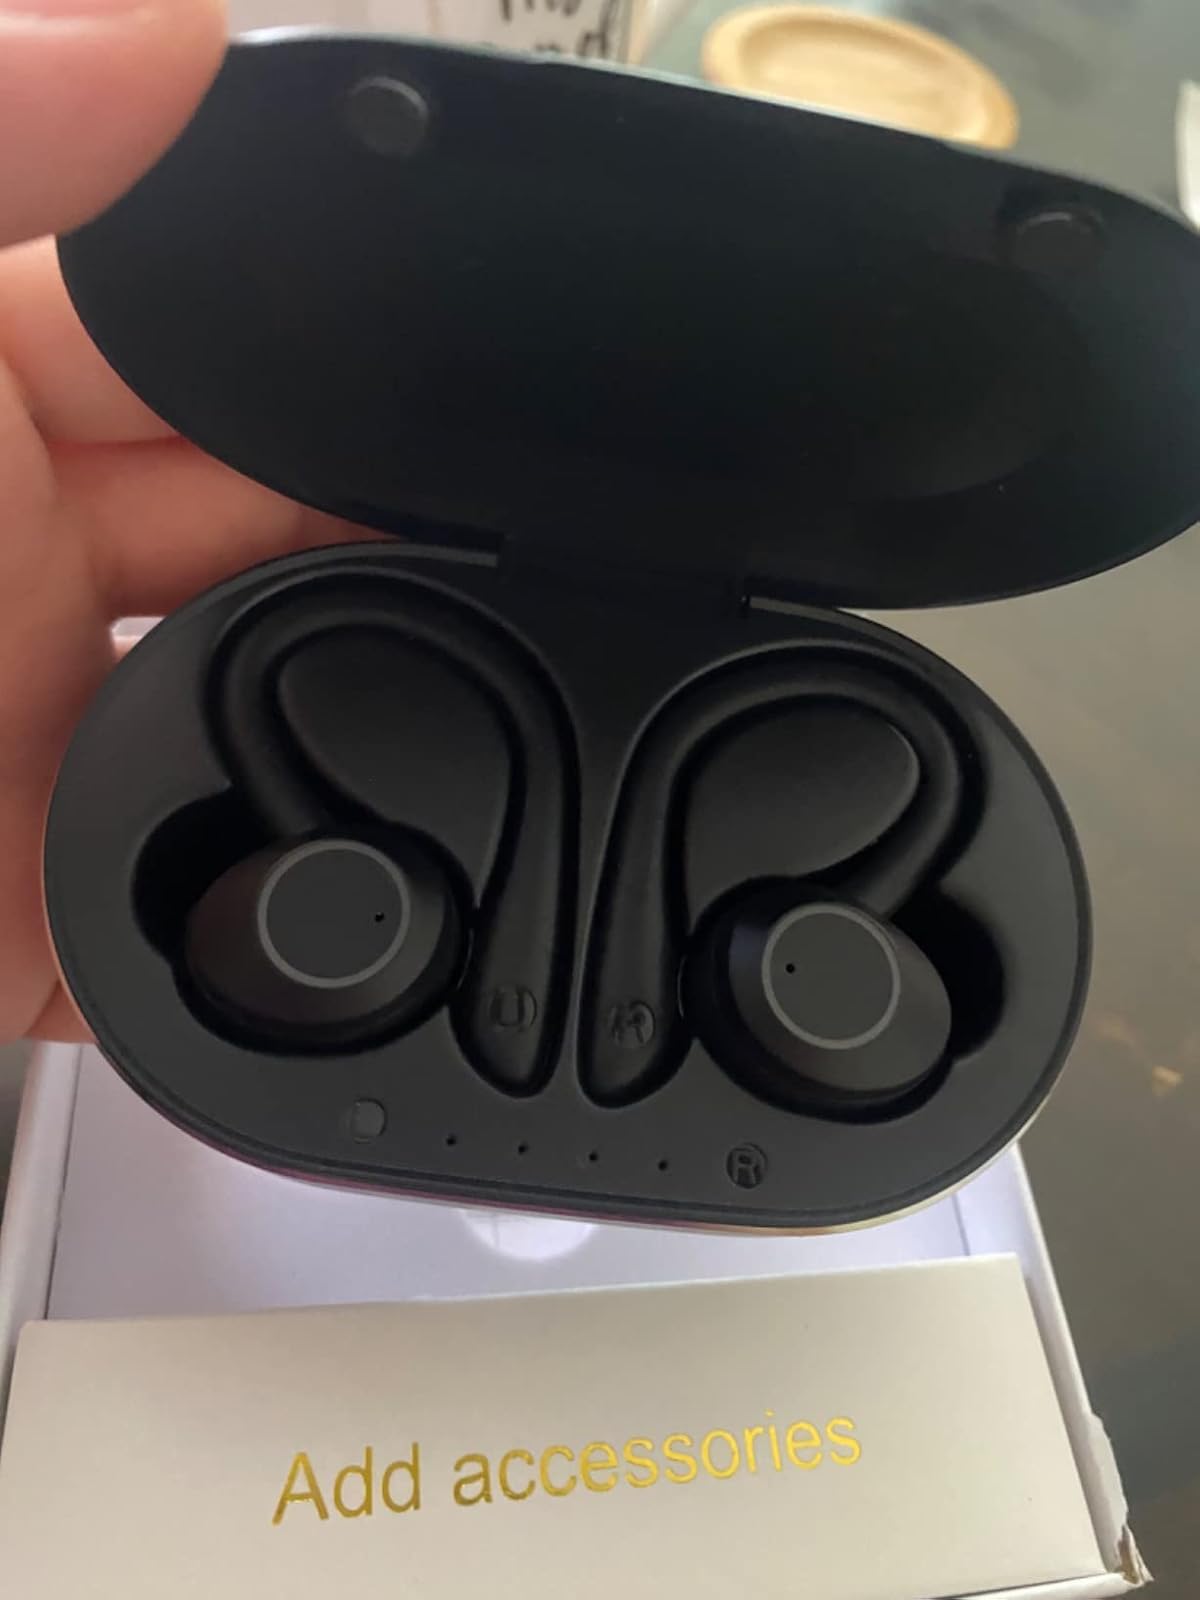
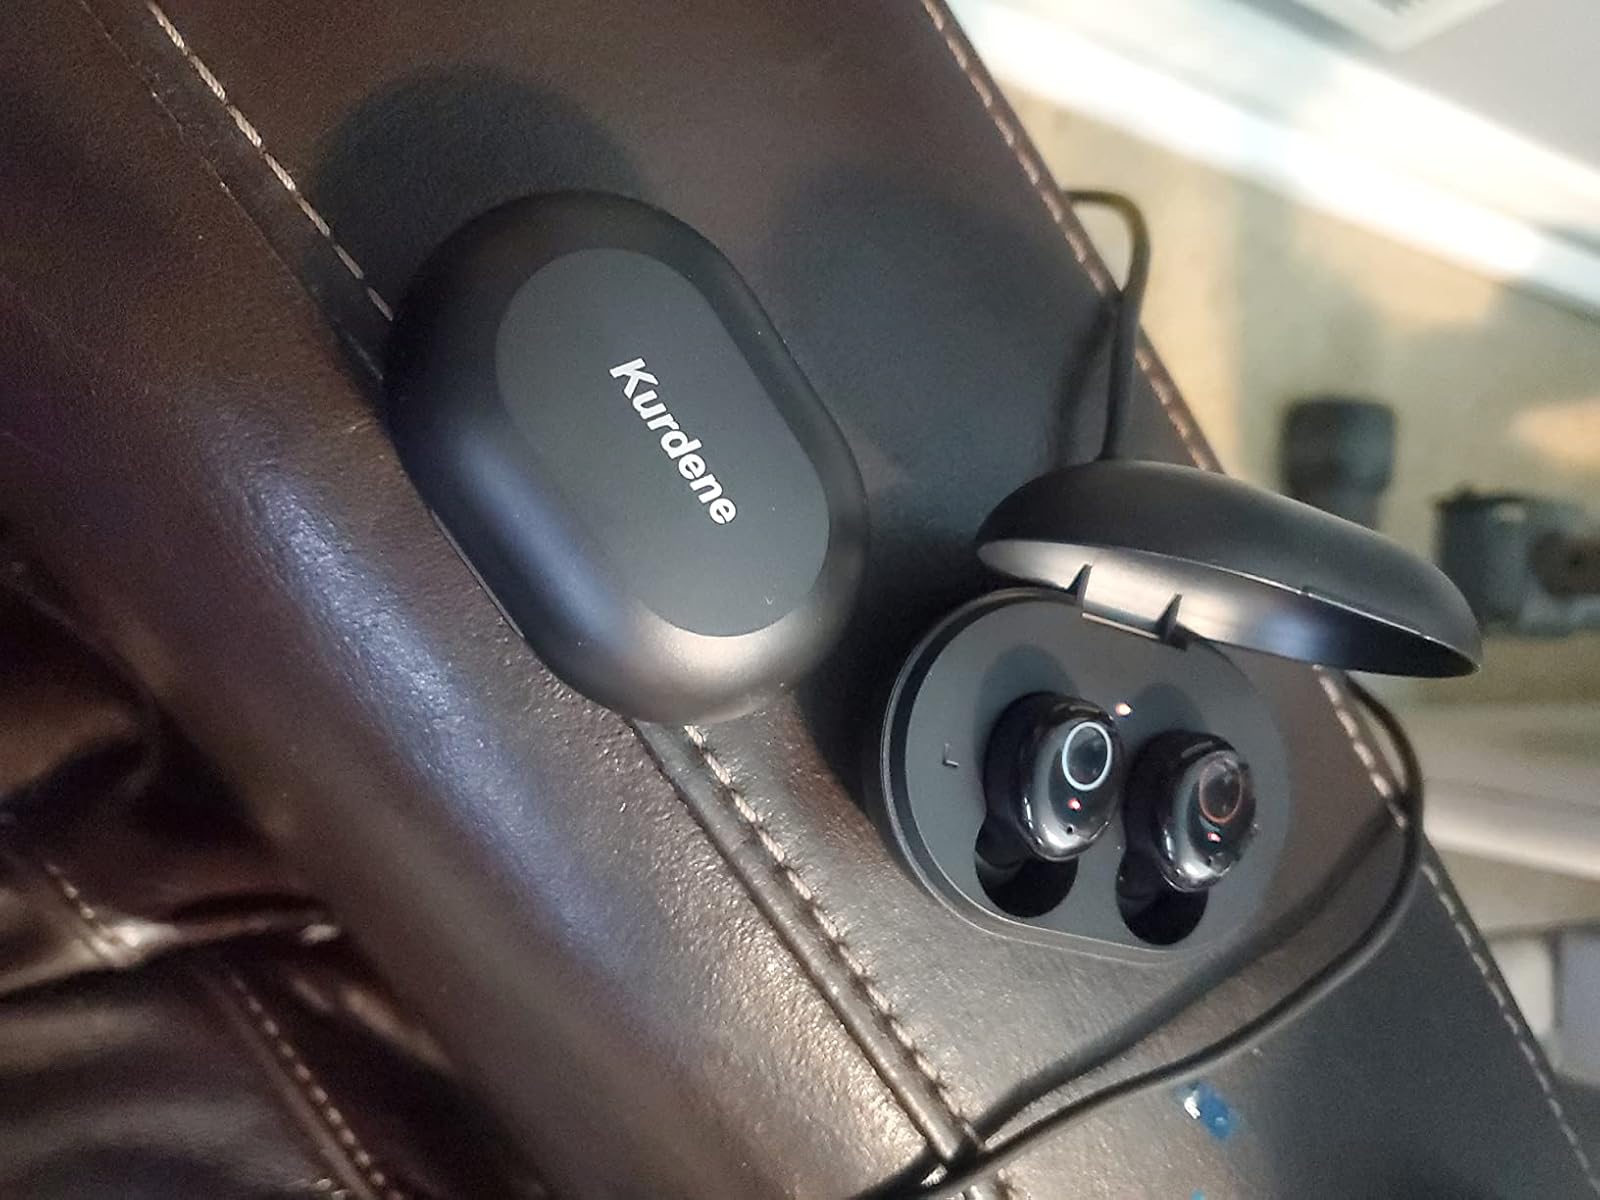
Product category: earbuds
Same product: no